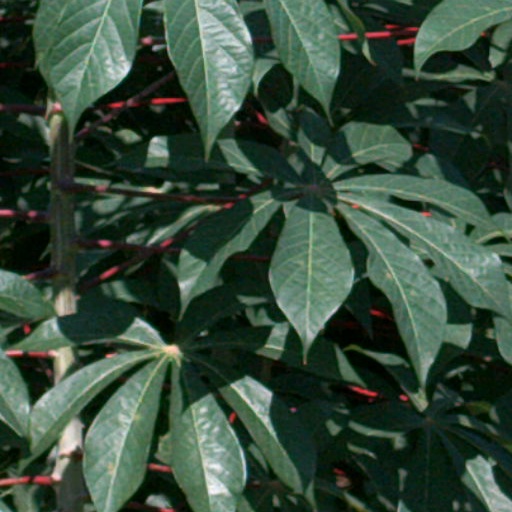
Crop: cassava